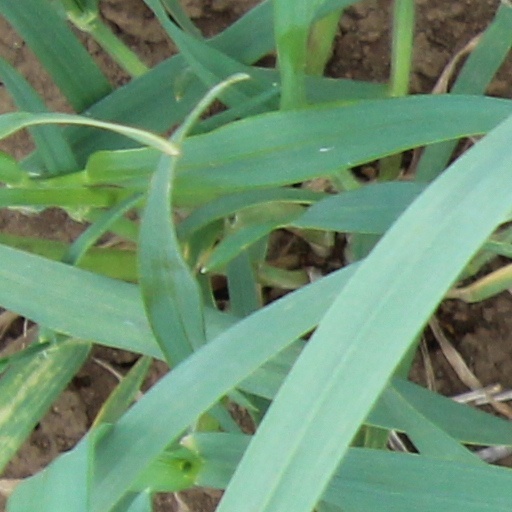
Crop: wheat